Tanks of the Soviet Union

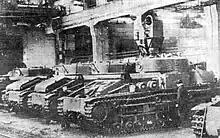
Production of the T-28

More than 50 different modifications and experimental vehicles based on the chassis of the T-26 light infantry tank were developed in the USSR in the 1930s, with 23 modifications going into series production. The majority were armoured combat vehicles: flame tanks, artillery tractors, radio-controlled tanks (teletanks), military engineering vehicles, self-propelled guns and armoured personnel carriers. Flame-throwing tanks formed around 12% of the series production of T-26 light tanks. The abbreviation "OT" ("Ognemetniy Tank" which stands for "Flame-throwing Tank") appeared only in post-war literature; these tanks were originally called "KhT" ("Khimicheskiy Tank" which stands for "Chemical Tank"), or BKhM ("Boevaya Khimicheskaya Mashina"; "Fighting Chemical Vehicle") in the documents of the 1930s. All chemical (flame-throwing) tanks based on the T-26 chassis (KhT-26, KhT-130, KhT-133) were designated BKhM-3. The vehicles were intended for area chemical contamination, smoke screens and for flame-throwing.